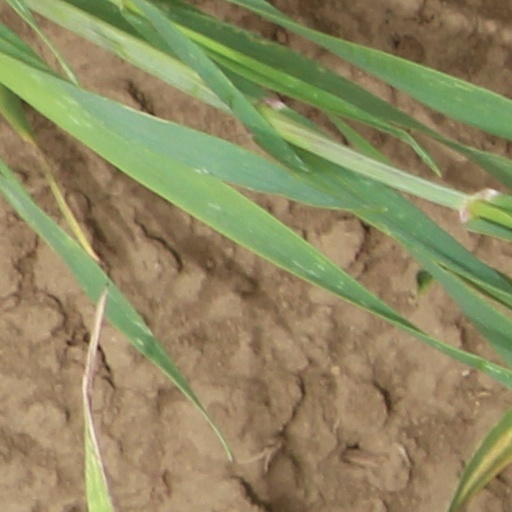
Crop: wheat